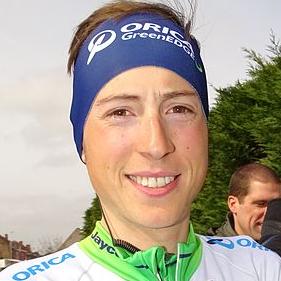
Age: 26